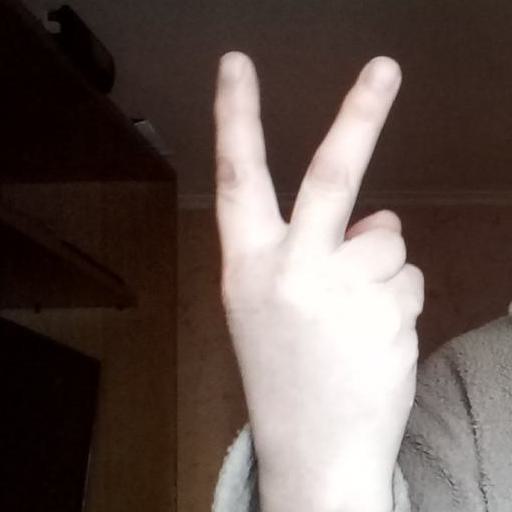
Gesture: peace_inverted